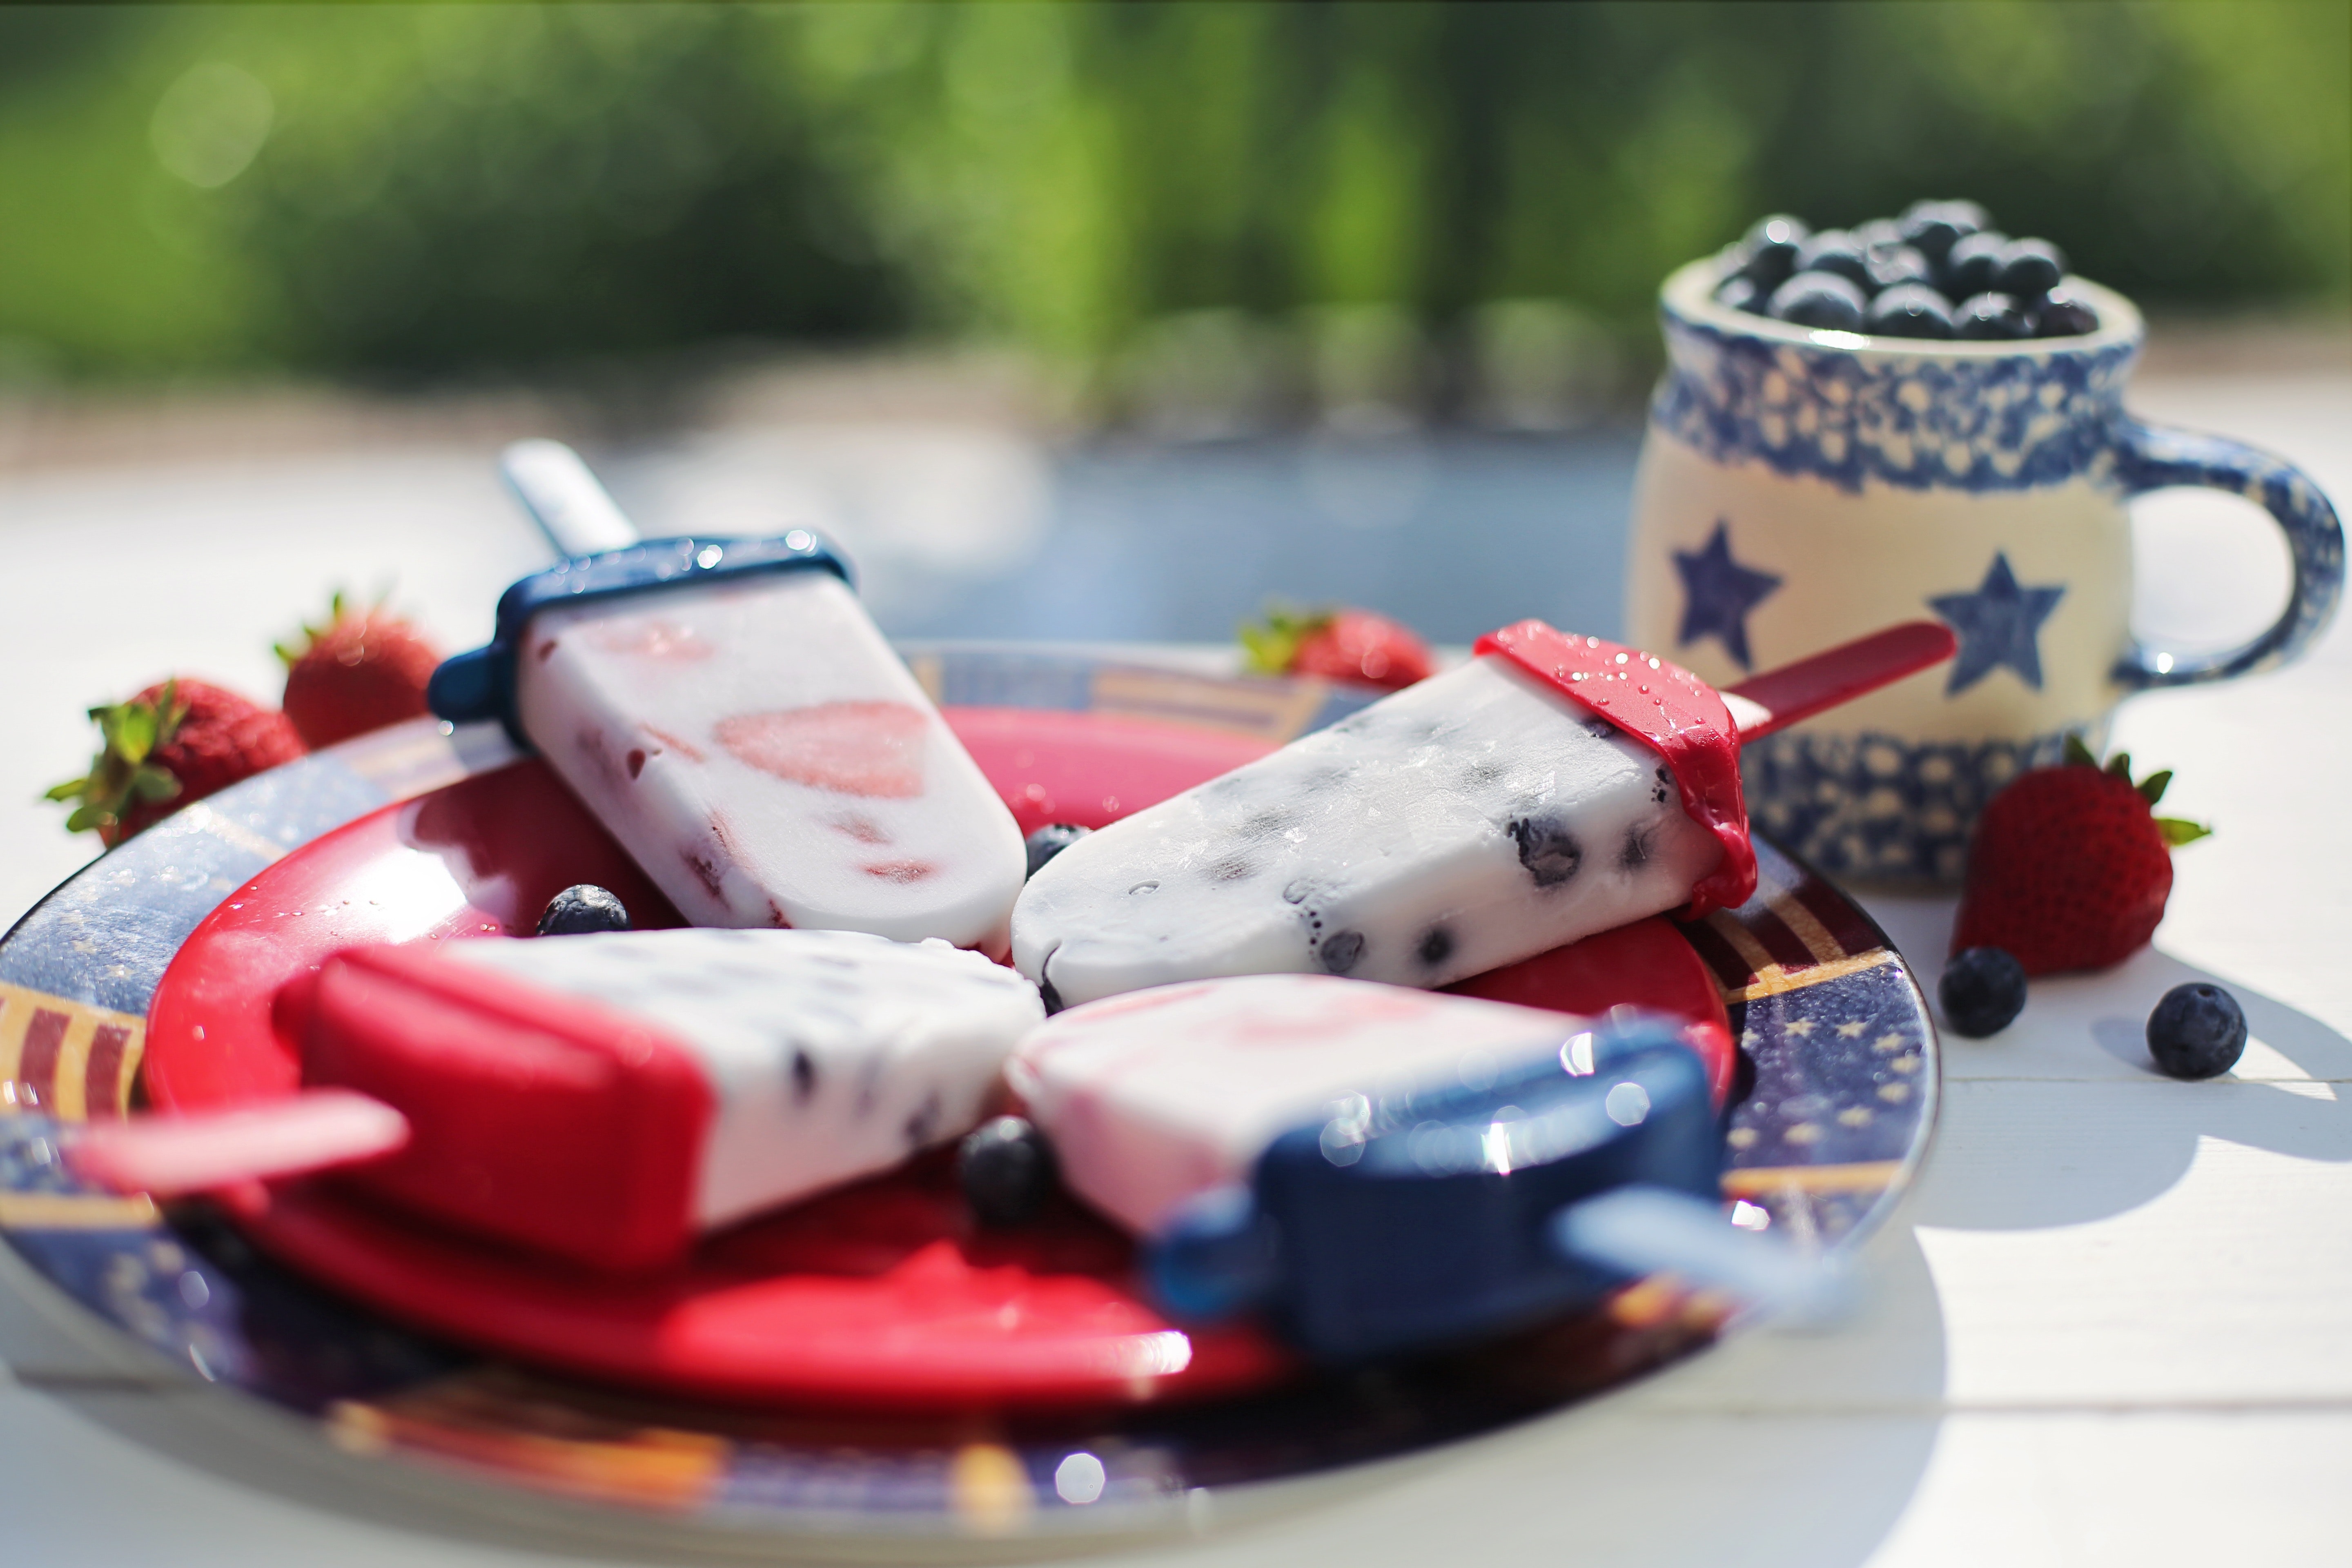
food, sweetness, cuisine, tableware, marshmallow, platter, dish, confectionery, dessert, finger food, drinkware